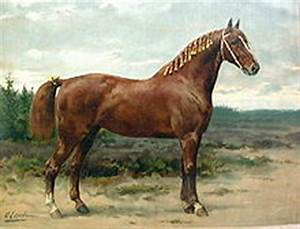
Label: horse